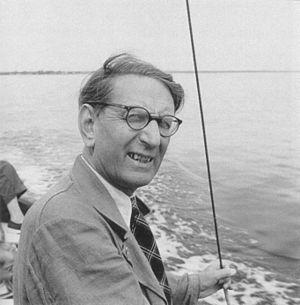
Gustaf Richard Yngve Larsson, né le 13 décembre 1881 à Sundsvall et mort le 16 décembre 1977 à Stockholm, est un urbaniste et un homme politique suédois. Il a été maire de Stockholm et membre du parlement pour le Parti libéral.